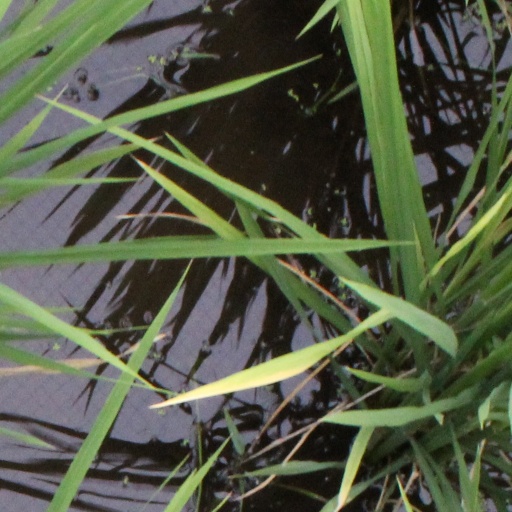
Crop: rice